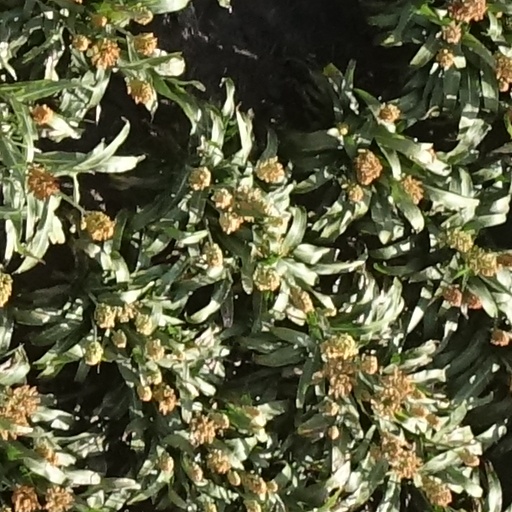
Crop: sorghum